Alonso de Ojeda

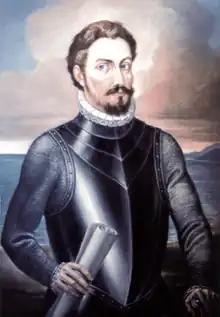
Oil Portrait of Alonso de Ojeda, located at the Colombian Academy of History, Bogotá.

Alonso de Ojeda (c. 1466 – c. 1515) was a Spanish explorer, governor and conquistador. He is famous for having named Venezuela, which he explored during his first two expeditions, for having been the first European to visit Guyana, Curaçao, Colombia and Lake Maracaibo, and later for founding Santa Cruz (La Guairita). He also travelled to Trinidad, Tobago and Aruba, in some of his travels he journeyed with Amerigo Vespucci and Juan de la Cosa.